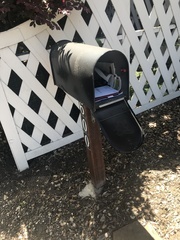
Species: Lactrodectus_hesperus